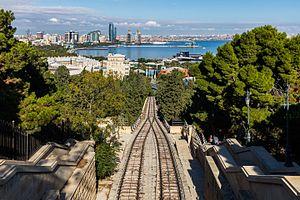
Vue de Bakou, capitale de l'Azerbaïdjan. Polski: Widok Baku, stolicy Azerbejdżanu. Русский: Вид на Баку — столицу Азербайджана. Čeština: Pohled na Baku, hlavní město Ázerbájdžánu. Magyar: Baku látképe (Azerbajdzsán) Italiano: Panorama di Baku, capitale dell'Azerbaijan. 한국어: 아제르바이잔의 수도 바쿠의 전경. Македонски: Поглед на Баку — главен град на Азербејџан.
Bakou est la capitale de l'Azerbaïdjan. Elle se trouve dans l'est du pays, sur la rive sud de la péninsule d'Abşeron, au bord de la mer Caspienne. Son histoire débute au Iᵉʳ millénaire avant Jésus-Christ, mais les traces écrites les plus anciennes ne datent que du Vᵉ siècle.